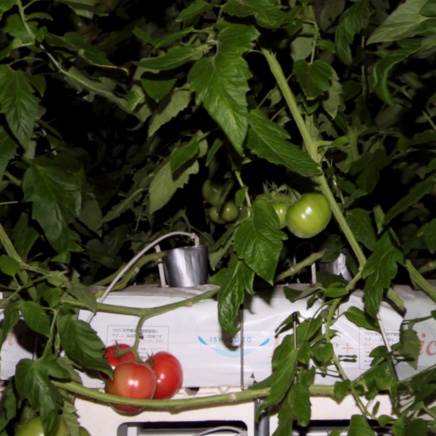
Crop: tomato